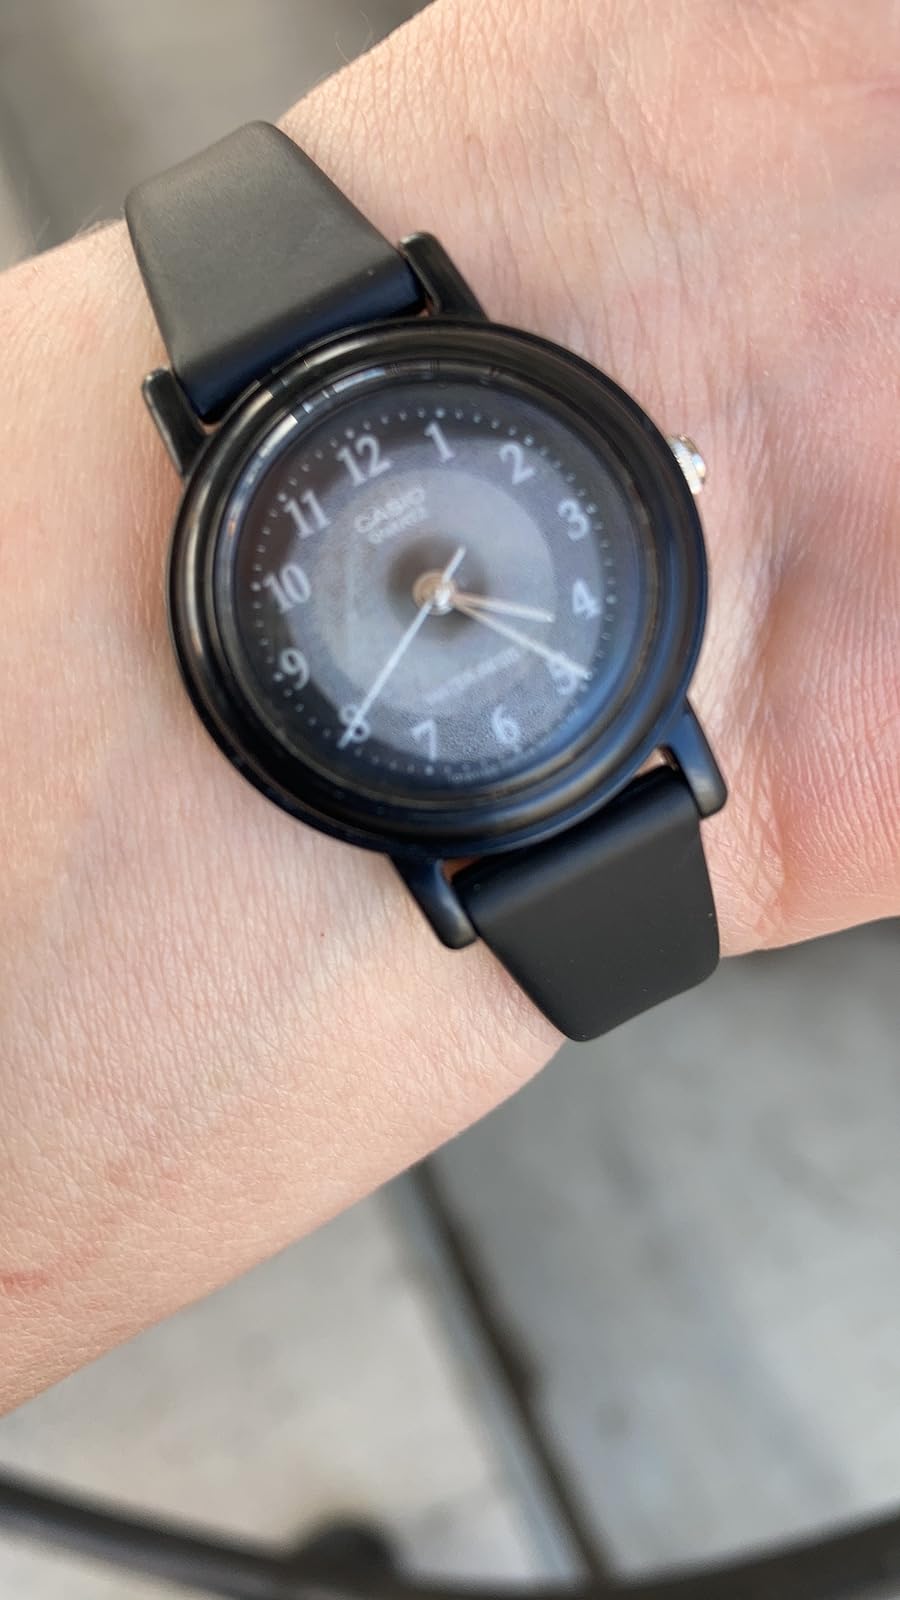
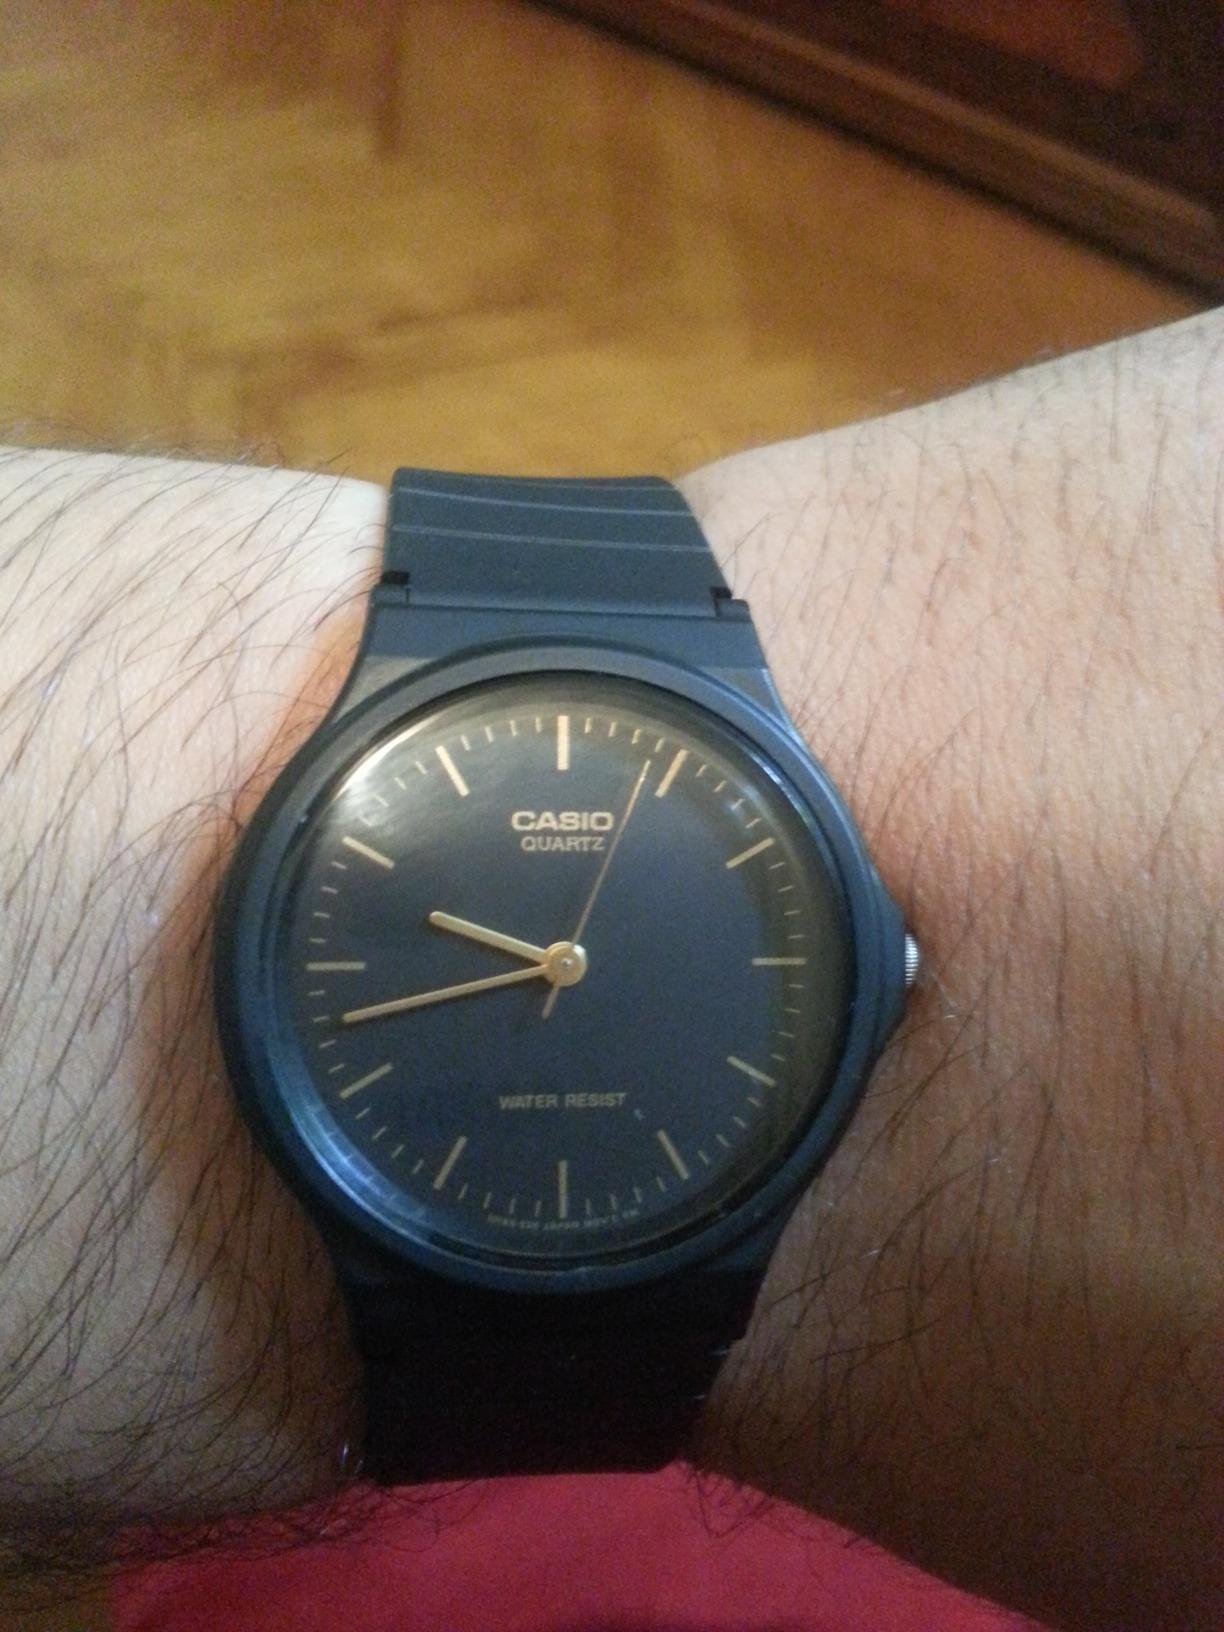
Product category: accessories_watch
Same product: no